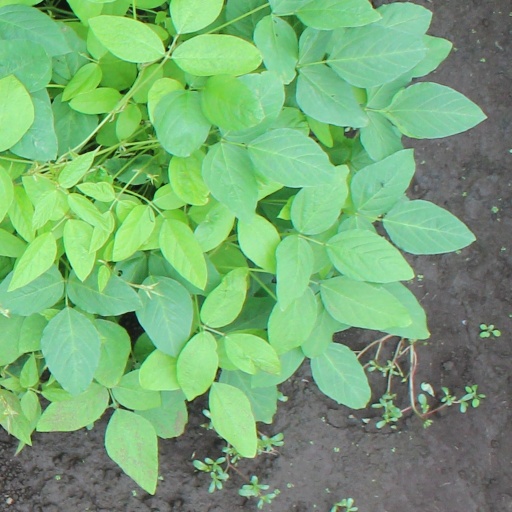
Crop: soybean